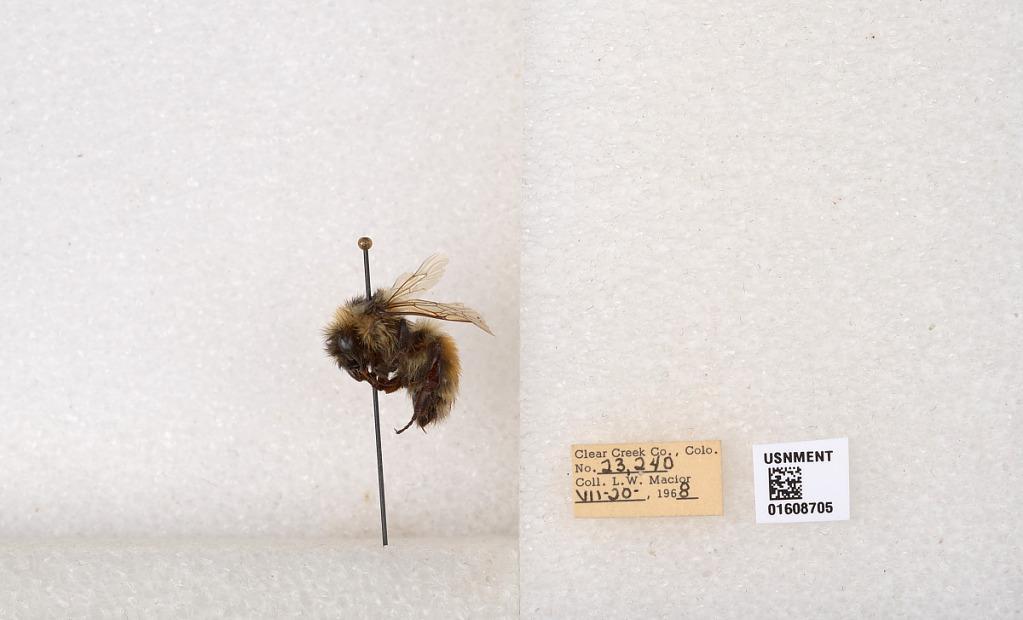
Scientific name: Bombus (Pyrobombus) sylvicola Kirby
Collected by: L. Macior
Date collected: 1968-7-20
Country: United States
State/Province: Colorado
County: Clear Creek
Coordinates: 39.6891, -105.644